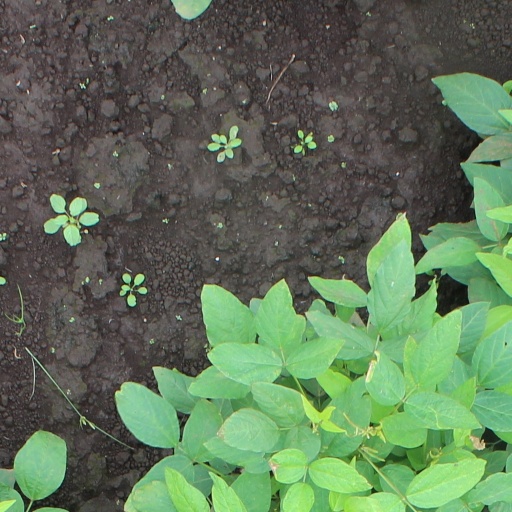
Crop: soybean